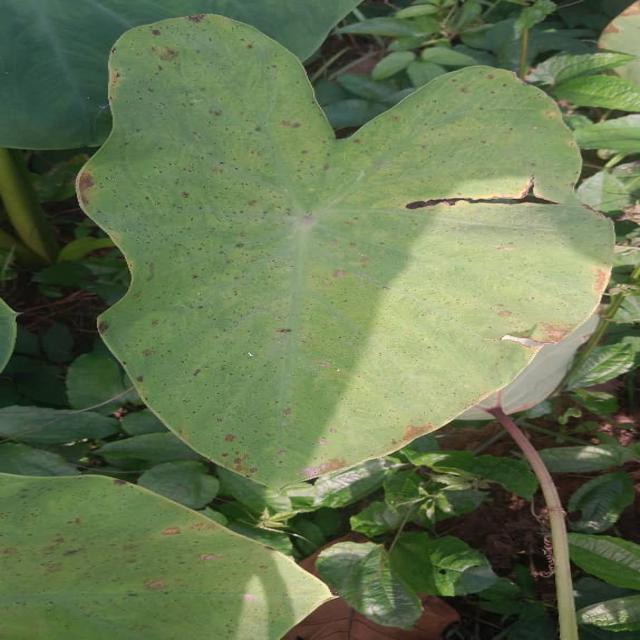
Label: Early_Blight